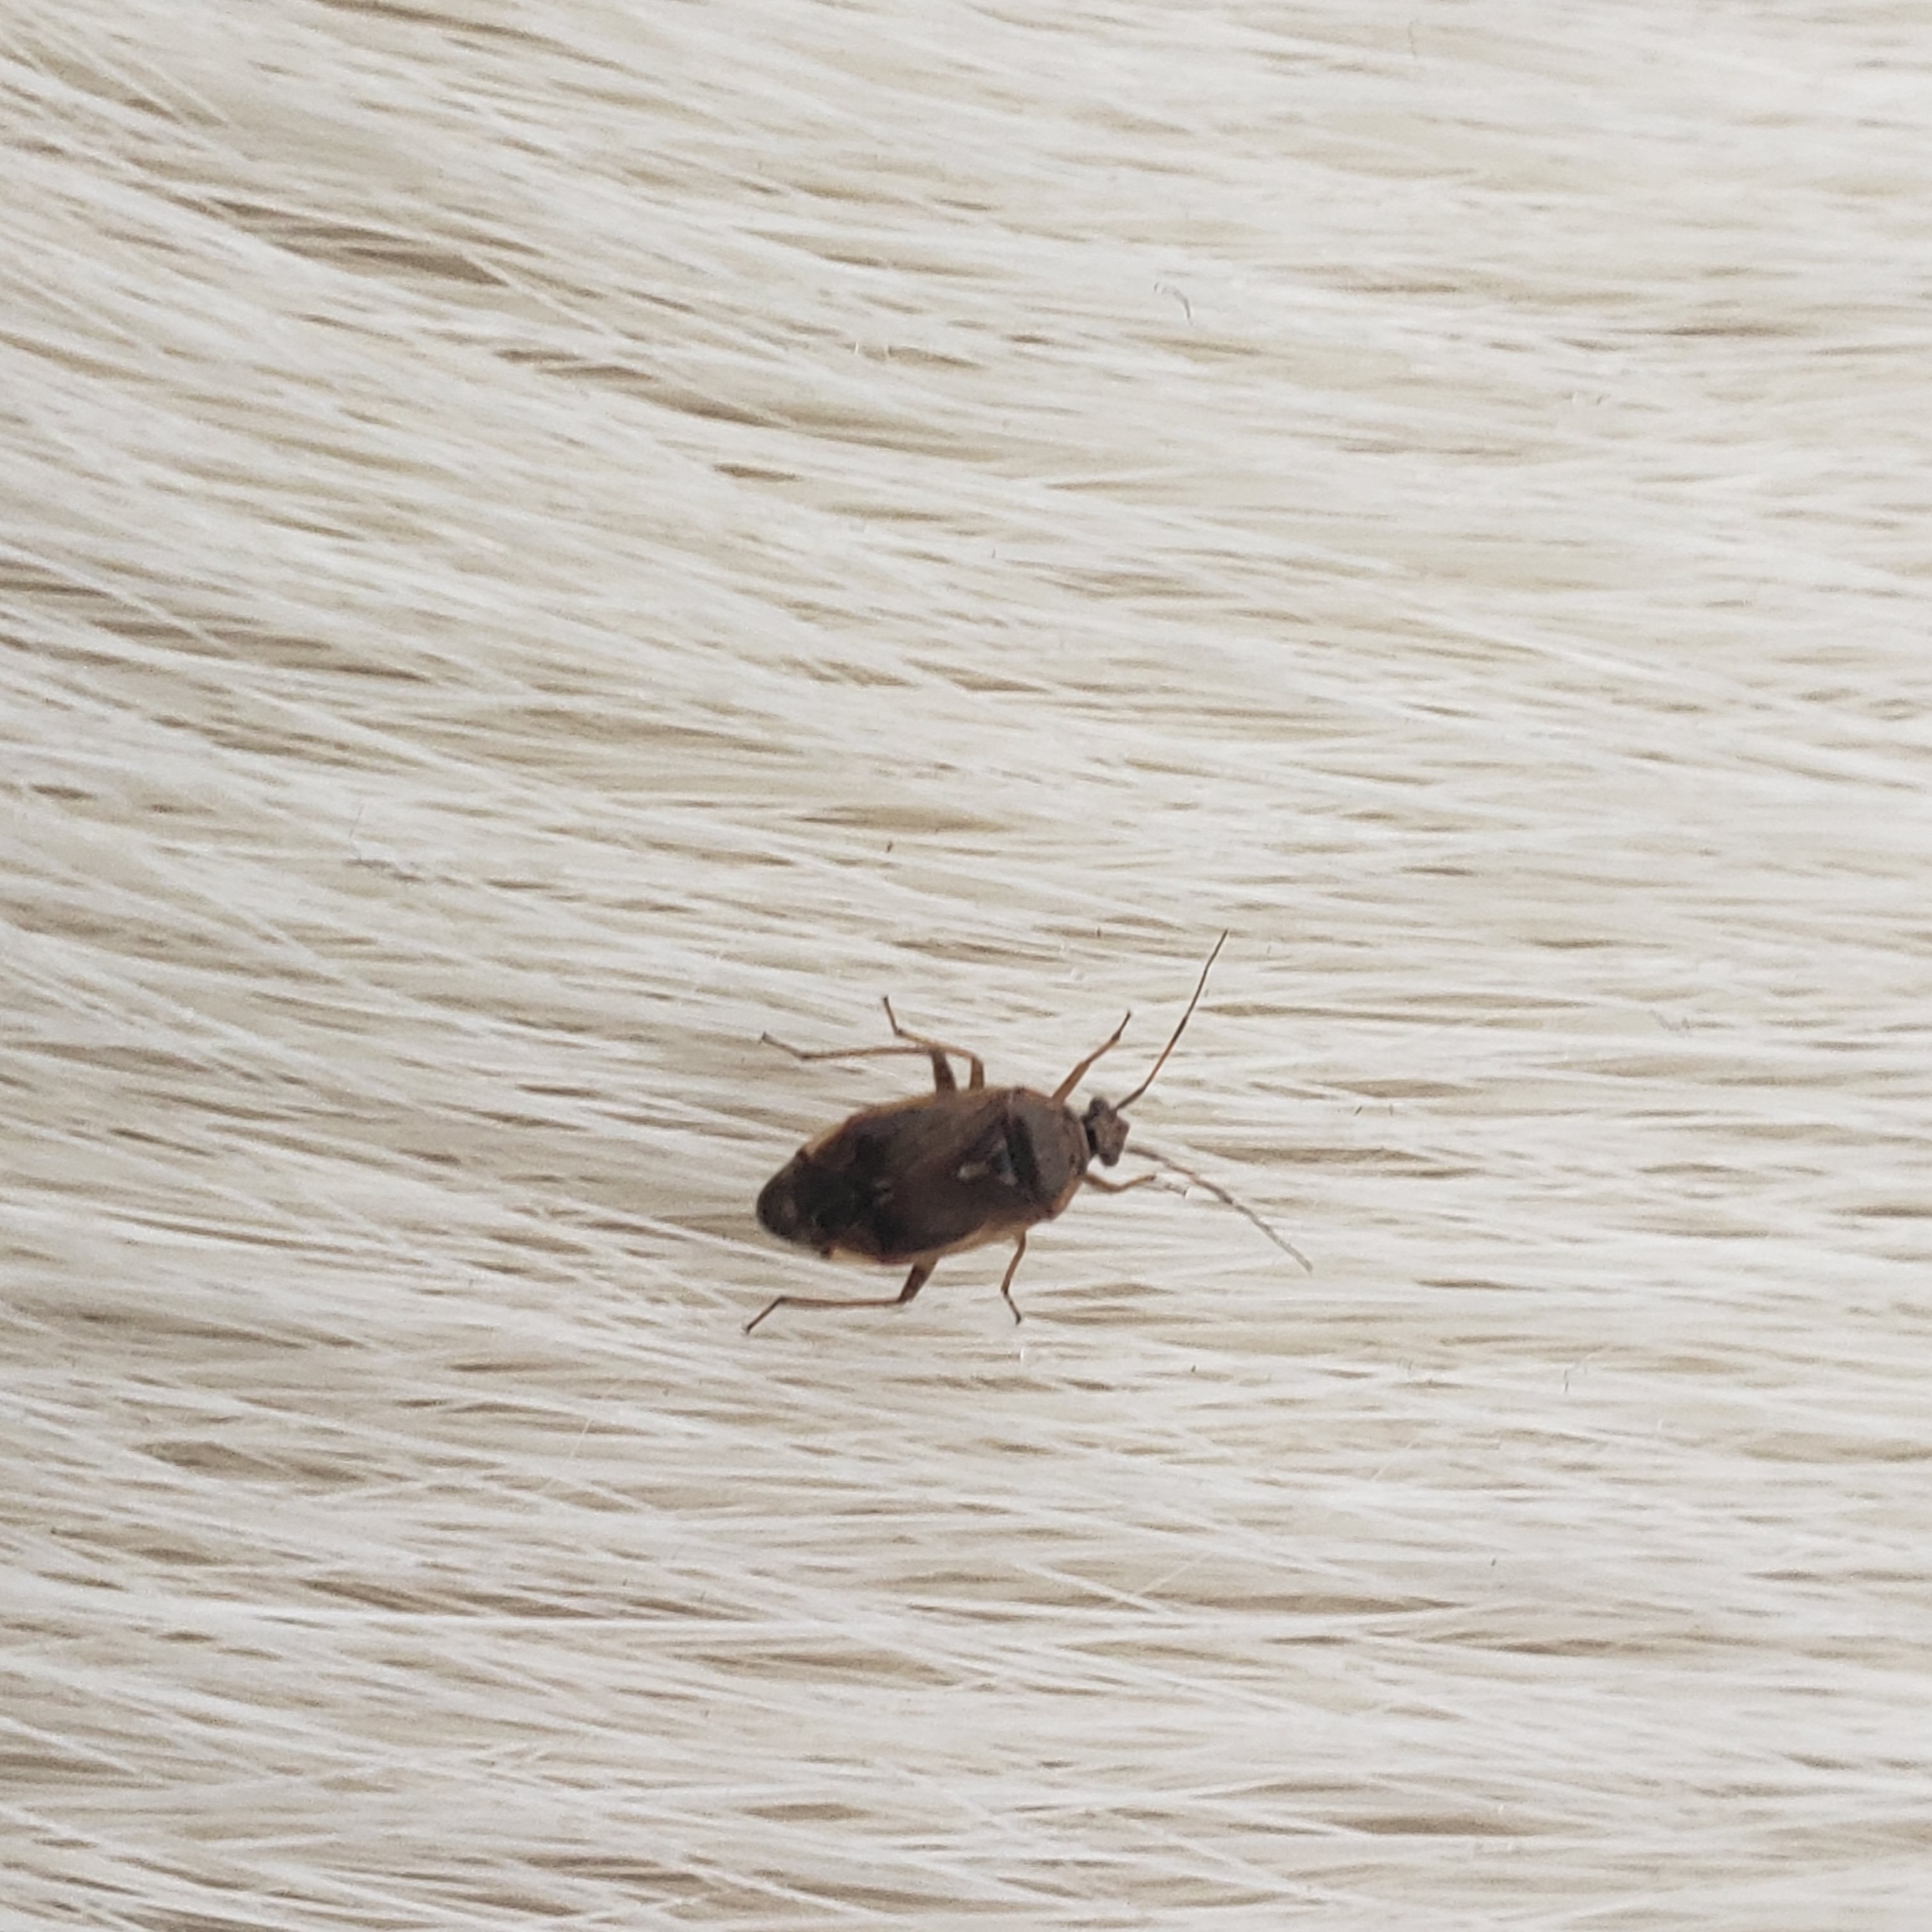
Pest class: lygus_bug